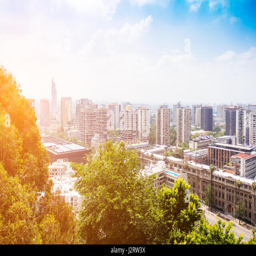
aerial view of the downtown from hill with warm sunlight